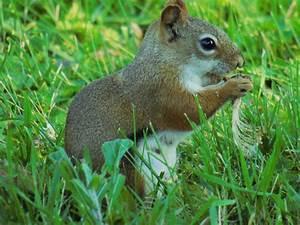
squirrel